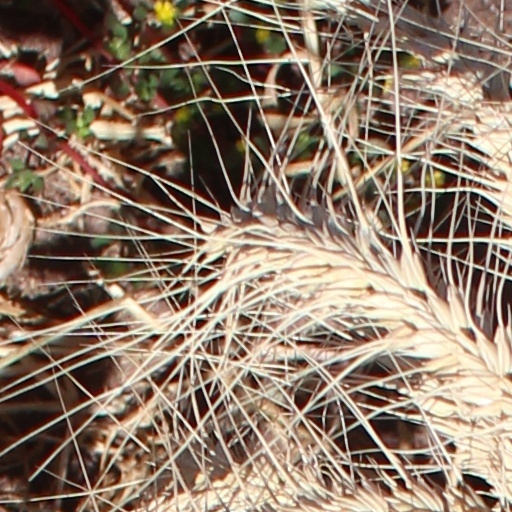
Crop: wheat